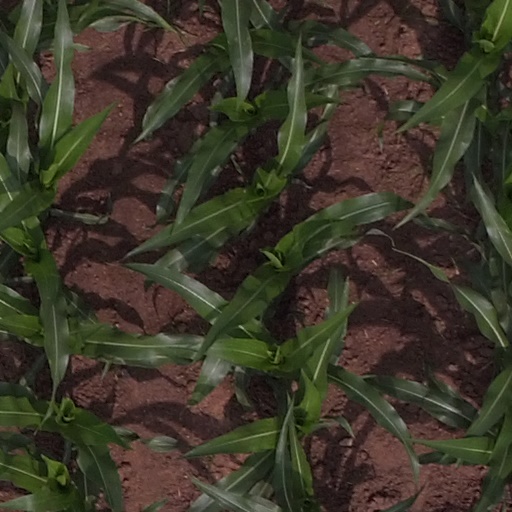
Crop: maize; corn